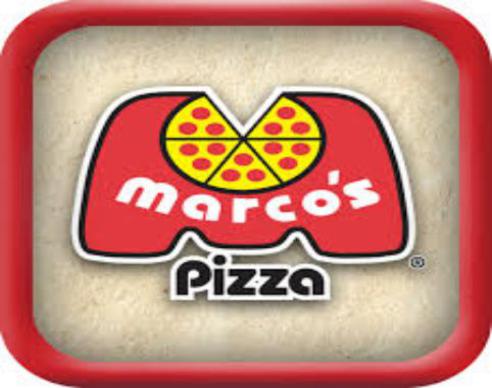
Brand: marco's pizza
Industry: Food